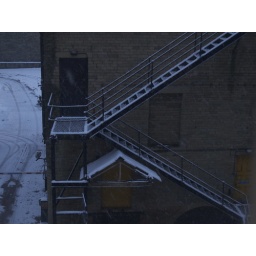
The building opposite my office (not in use)